History of rail transportation in the United States

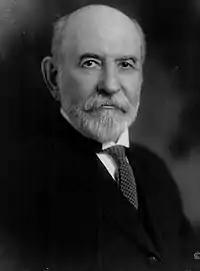
Willam Hornaday, a leading conservationist of the 19th century.

Congress attempted to correct these shortcomings in the Erdman Act, passed in 1898. This law likewise provided for voluntary arbitration, but made any award issued by the panel binding and enforceable in federal court. It also outlawed discrimination against employees for union activities, prohibited "yellow dog" contracts (employee agrees not to join a union while employed), and required both sides to maintain the status quo during any arbitration proceedings and for three months after an award was issued. The arbitration procedures were rarely used. A successor statute, the Newlands Labor Act, was passed in 1913 and proved more effective, but was largely superseded when the federal government nationalized the railroads in 1917.